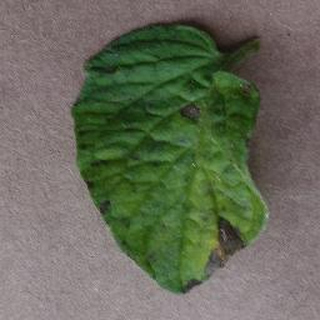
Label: tomato_early_blight